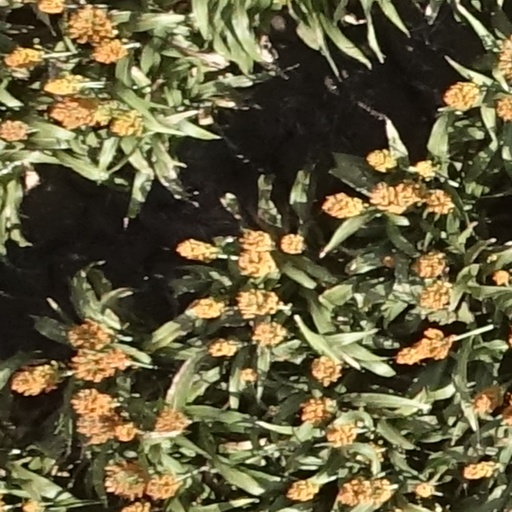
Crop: sorghum